Marlboro

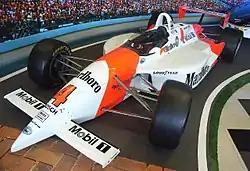
Penske PC-22 driven by Emerson Fittipaldi in 1993

Marlboro sponsored the Ducati Corse MotoGP team from 2003. Casey Stoner took his first MotoGP title in 2007. As of the 2009 Grand Prix motorcycle racing season they were only allowed to brand the bikes at one round, in Qatar at the Losail International Circuit, using the barcode in other races. The controversial barcode design was then removed by Ducati for the start of the French motorcycle Grand Prix in the 2010 season. In January 2011 the Ducati Team presented a new logo which was regarded as a subliminal advertisement for Marlboro, evocating the top-left corner design of a Marlboro cigarettes pack, similar to the one used by Ferrari.